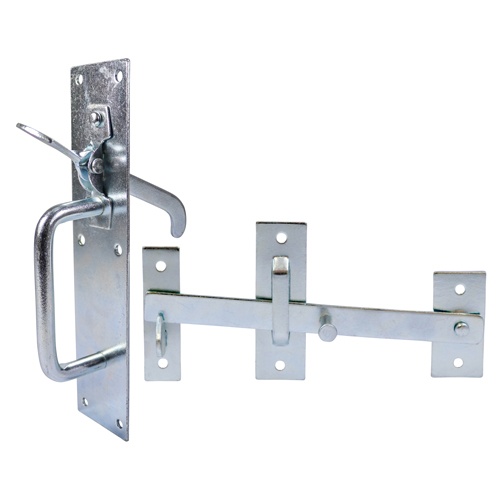
Timco - Suffolk Latch - Medium Duty - Zinc 205 x 45mm (1 Each TIMbag)
Timco - Suffolk Latch - Medium Duty - Zinc 205 x 45mm (1 Each TIMbag) For use on light domestic gates. External handle allows gate to be opened from the outside. Fixings included.
Brand: TIMCO
Category: Hardware > Building Materials > Door Hardware > Door Strikes > Latch Strikes